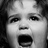
Emotion: neutral